Kai Krause

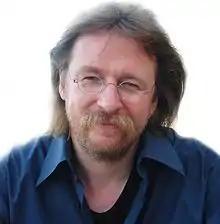
Kai Krause in 2009

Kai Krause (born 14 March 1957) is a German software and graphical user interface designer, best known for founding MetaCreations Corp., for his Kai's Power Tools series of products, and for his contributions to graphical user interface design.